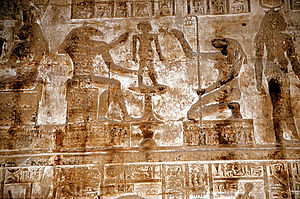
Ihi
Ihi bliver modelleret af guderne Khnum og Heget.
Ihi er i egyptisk mytologi en musikgud og en personifikation af lyden fra instrumentet Sistrum.